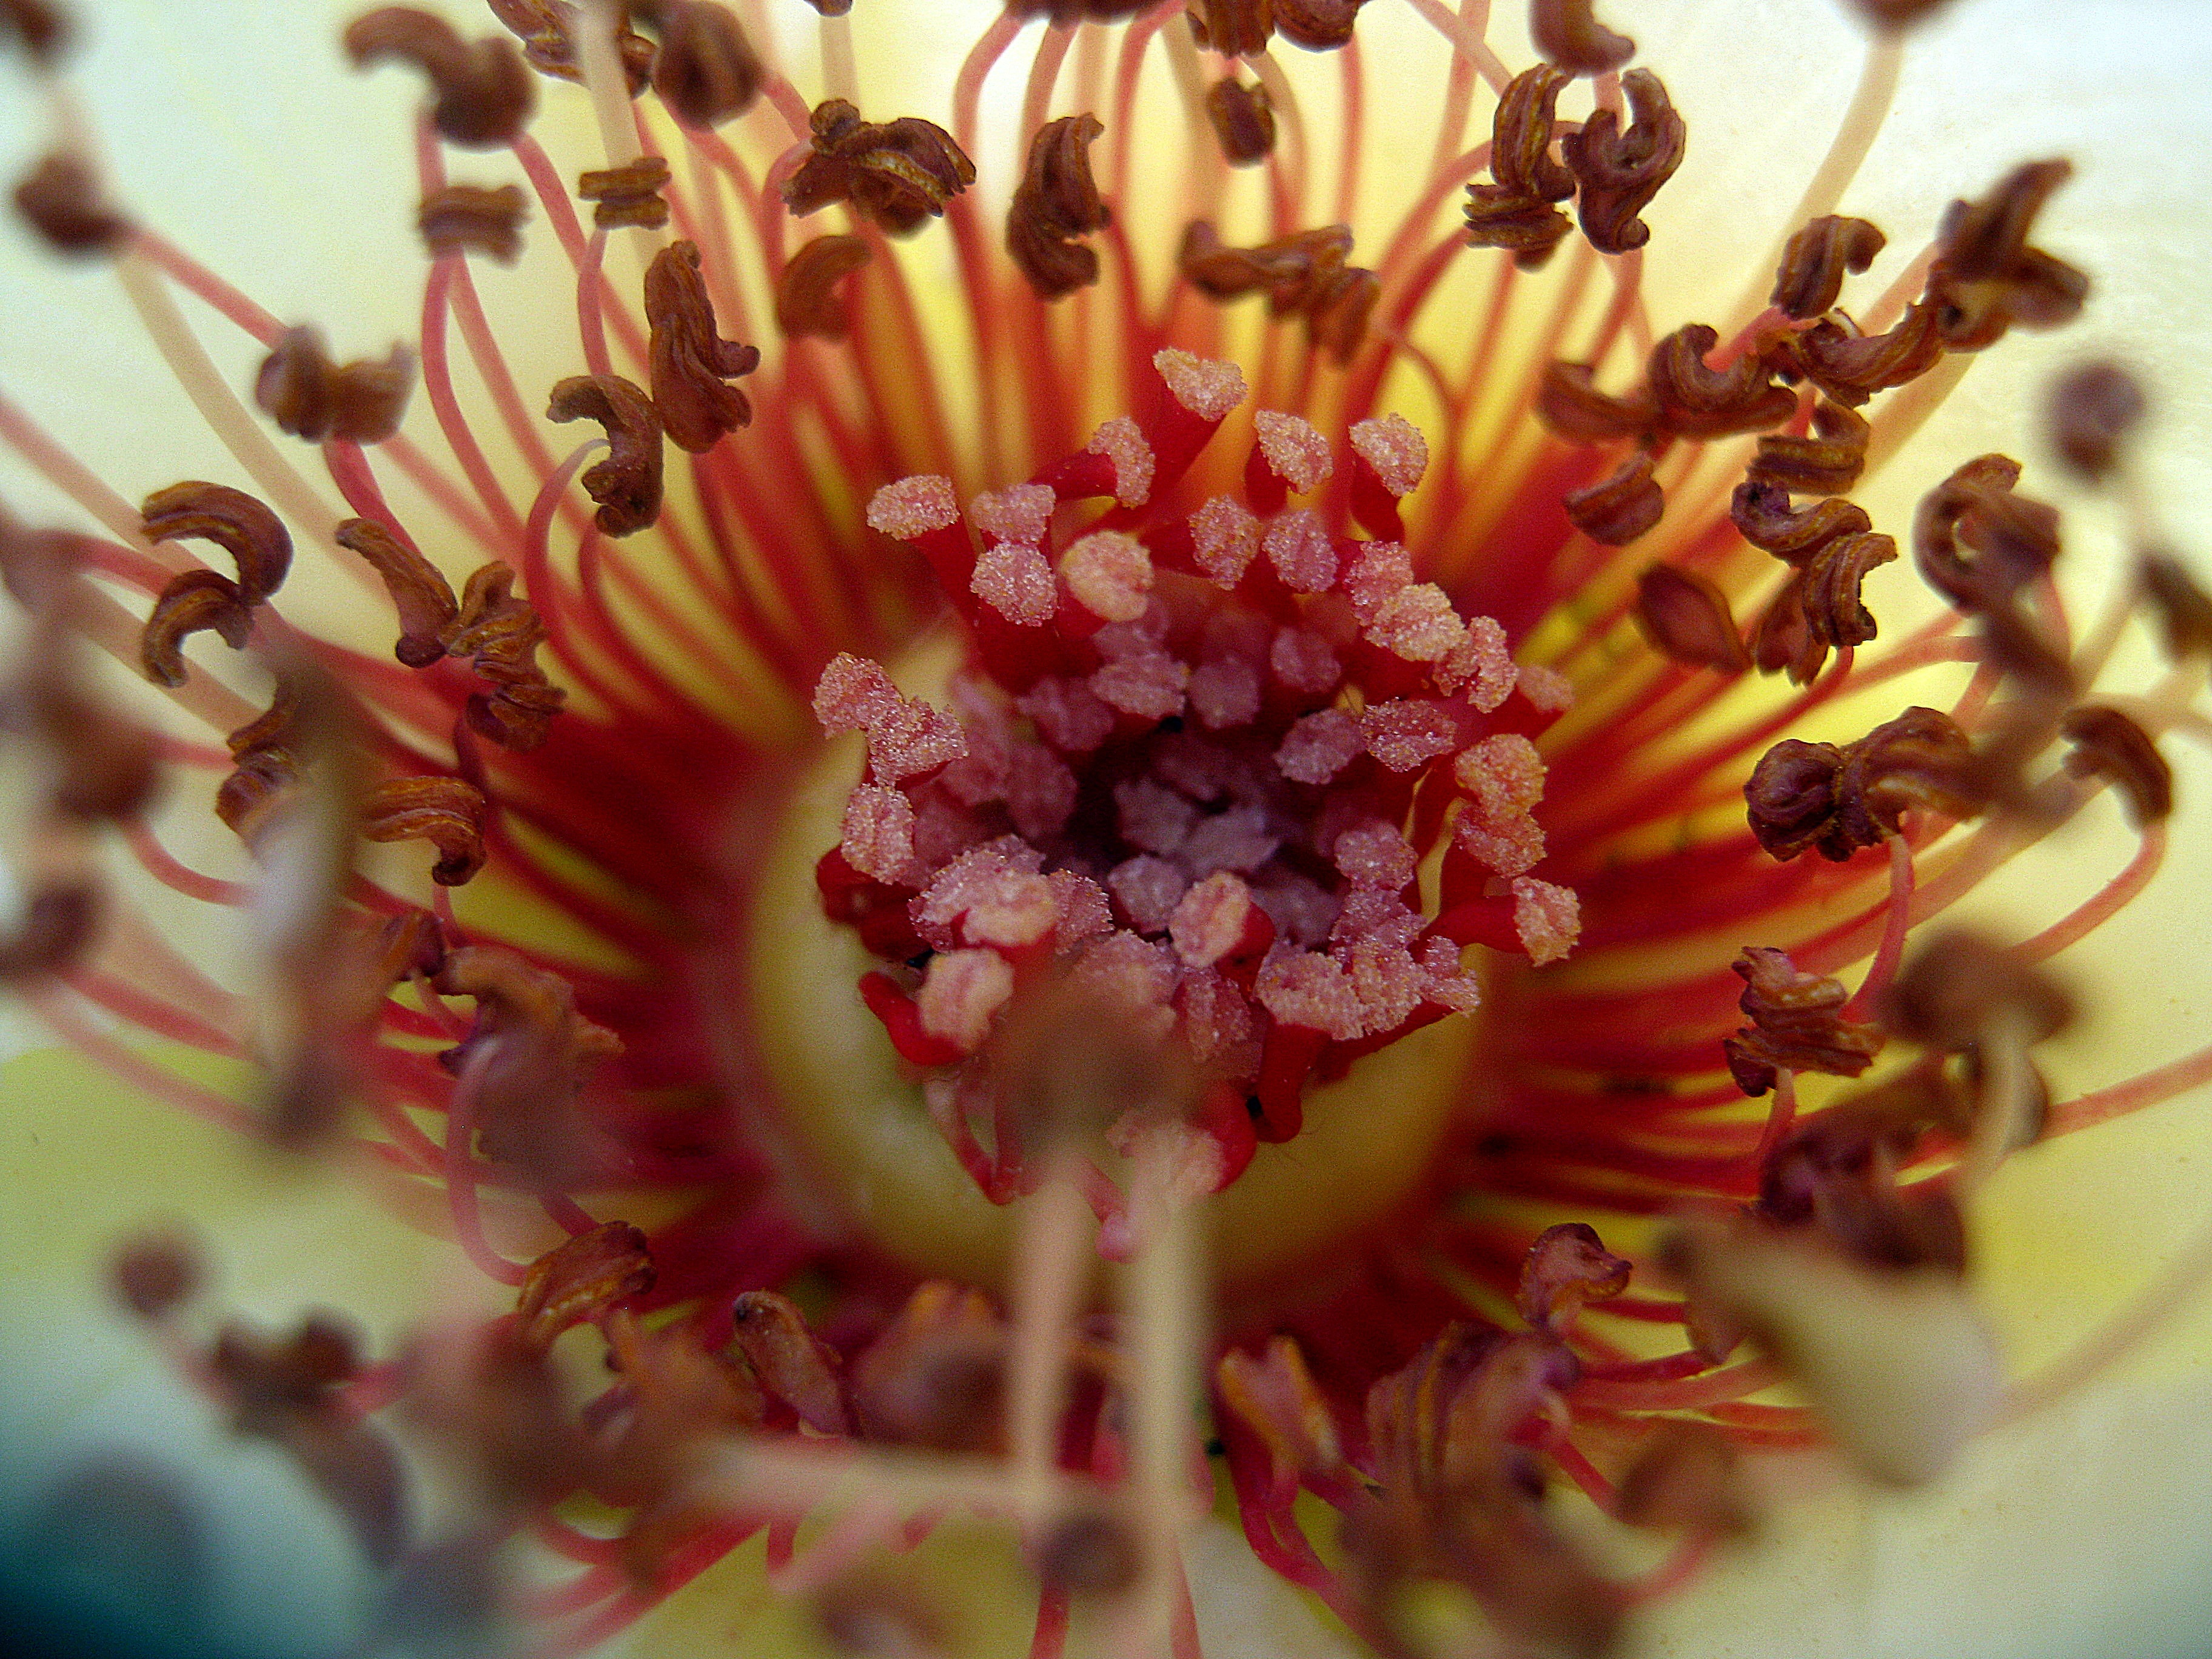
blossom, plant, photography, flower, petal, rose, pollen, food, spring, red, produce, botany, flora, close up, pistil, floristry, sweetness, macro photography, flowering plant, flower bouquet, floral design, land plant, flower arranging